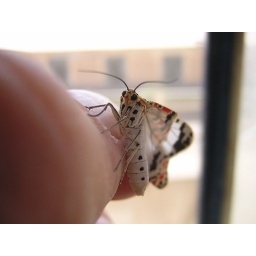
A moth I caught and released in Afghanistan, It had wings that were almost polka dotted red and black.